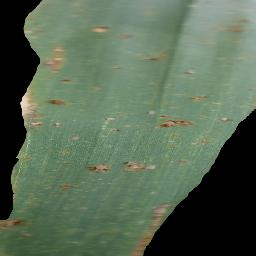
Label: Corn_(Maize)___Common_Rust